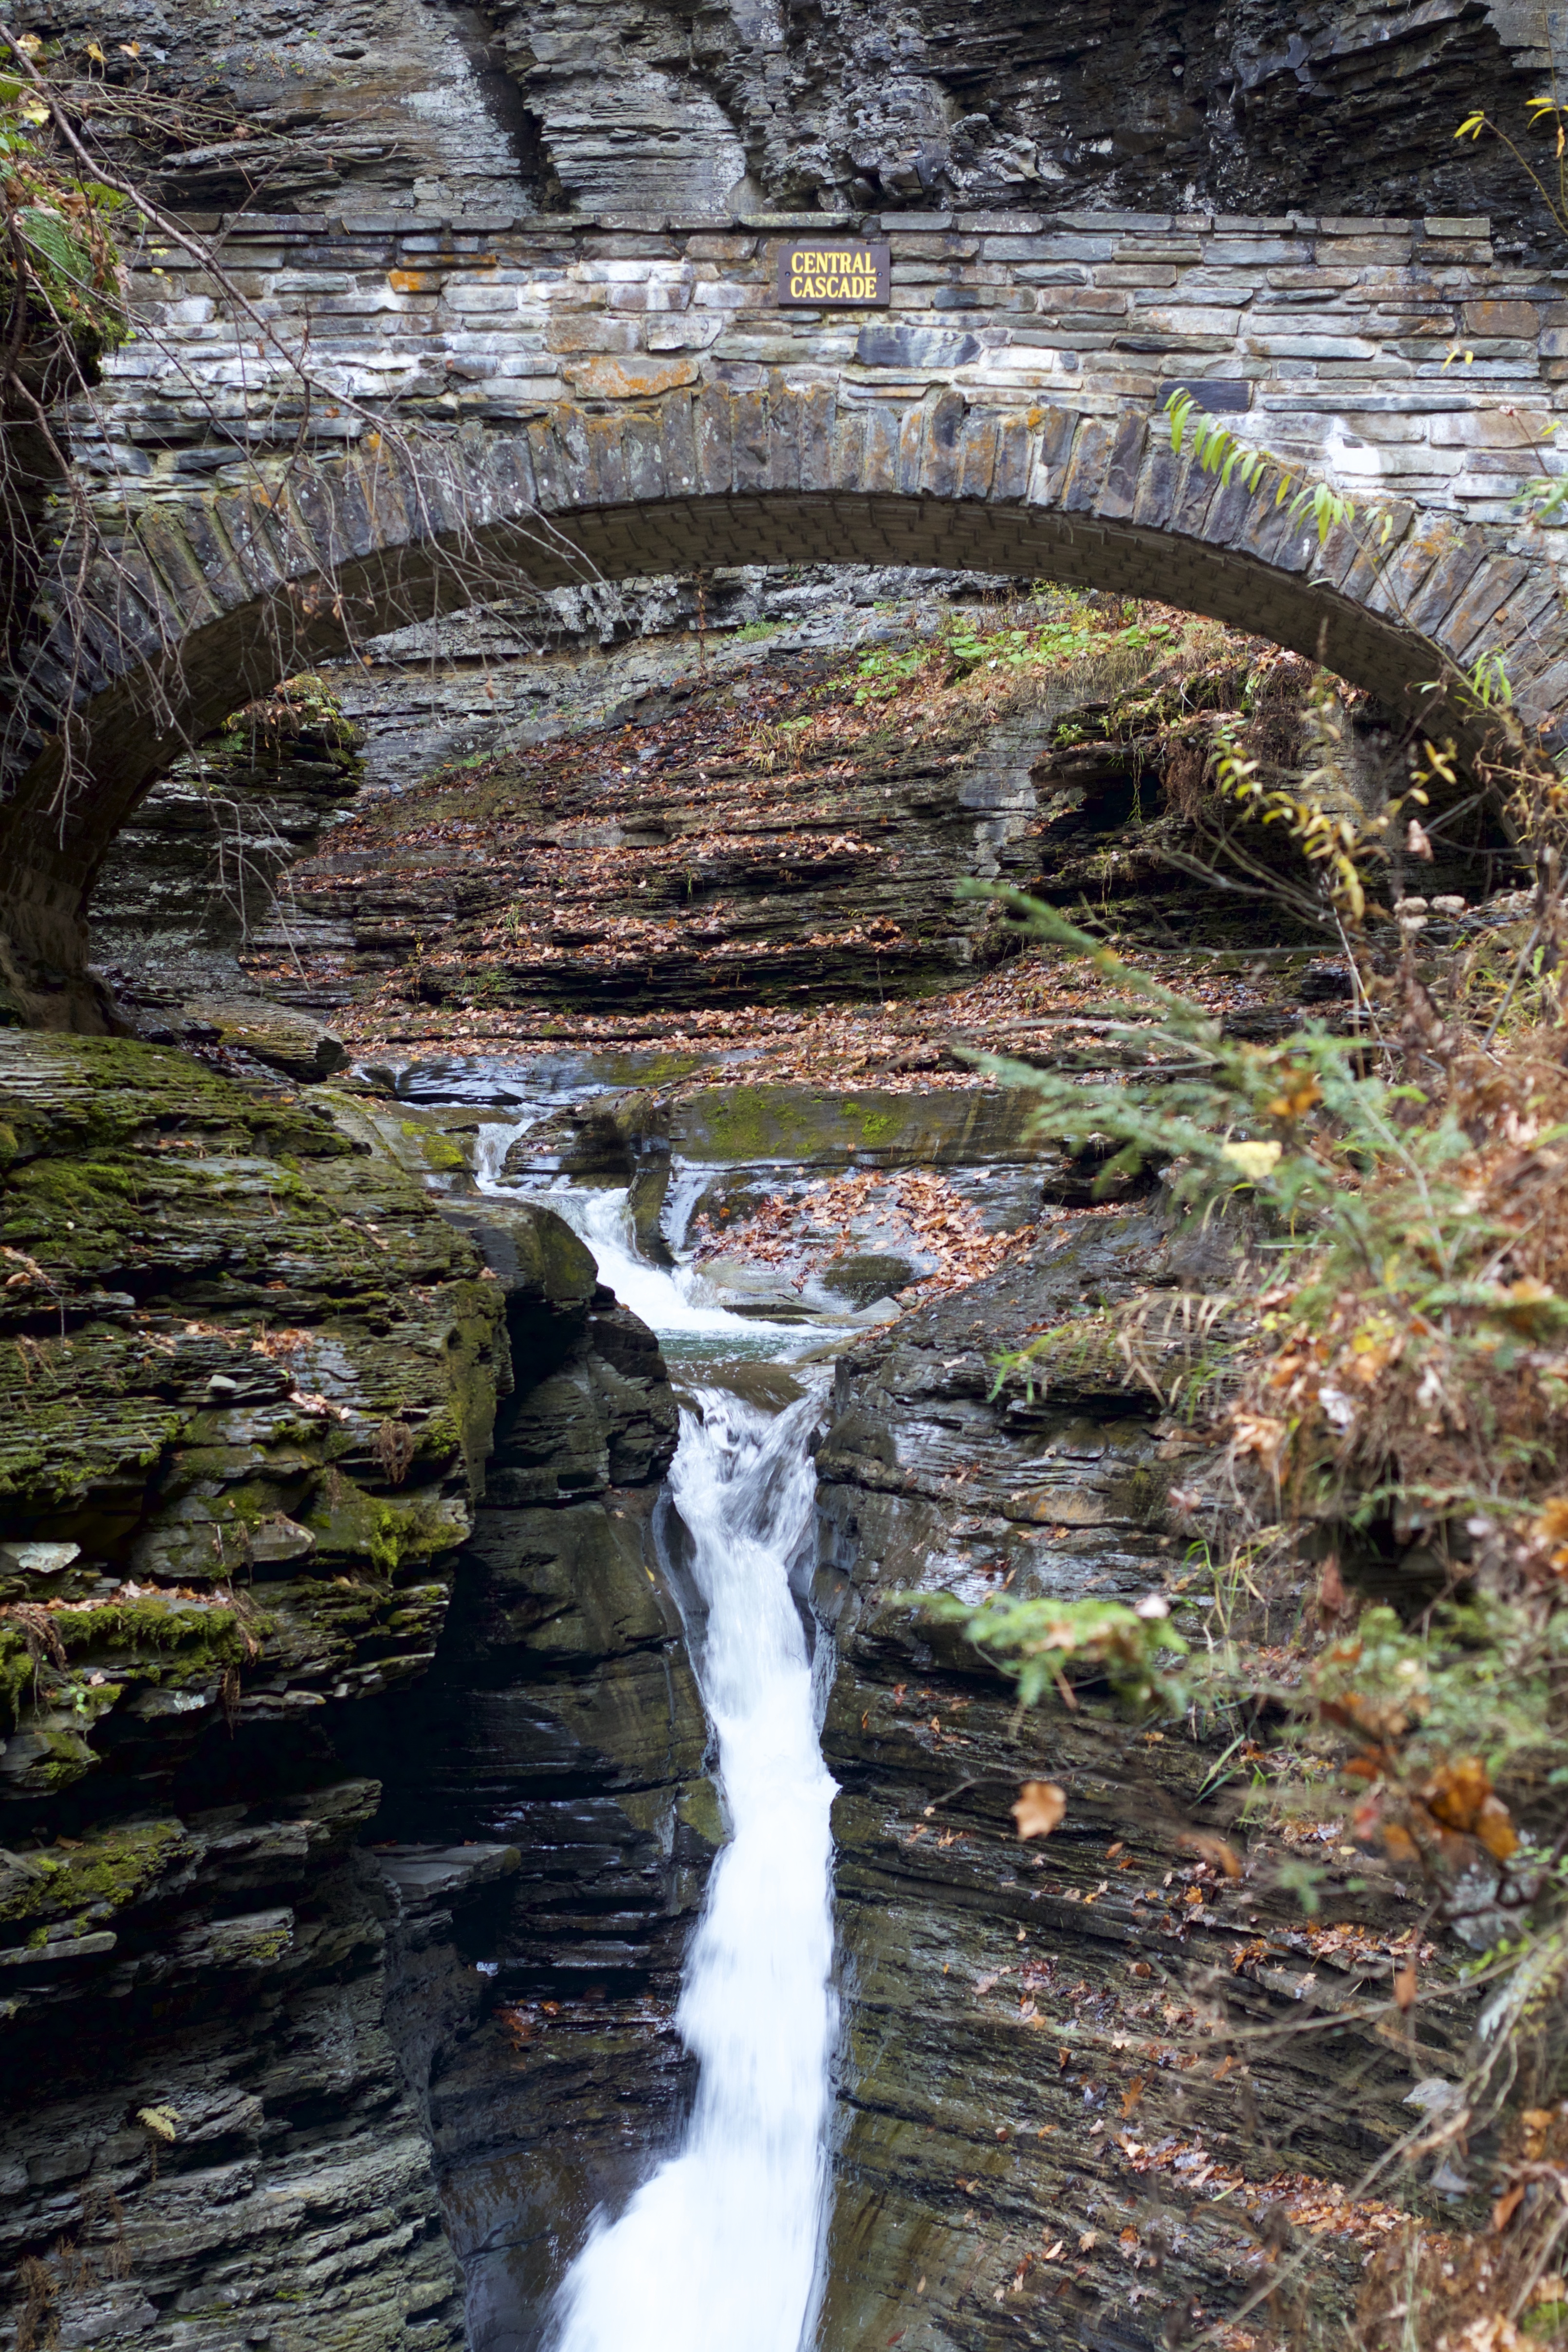
tree, water, nature, outdoor, rock, waterfall, wilderness, bridge, river, stream, reflection, autumn, park, body of water, new, state, york, woodland, water feature, glen, watkins